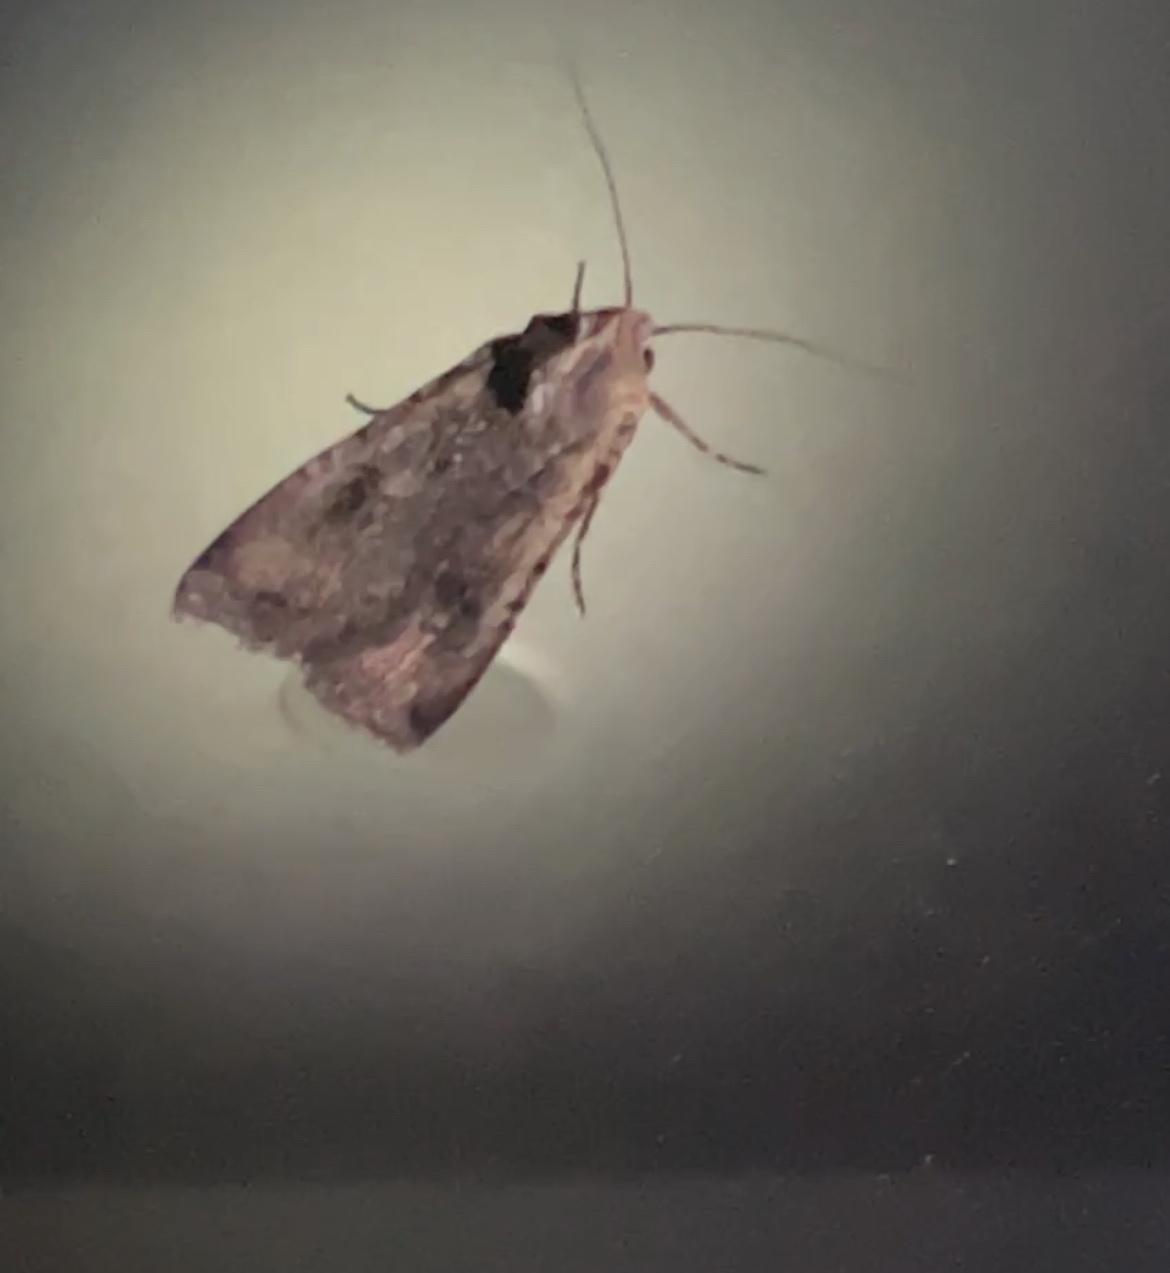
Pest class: cutworms